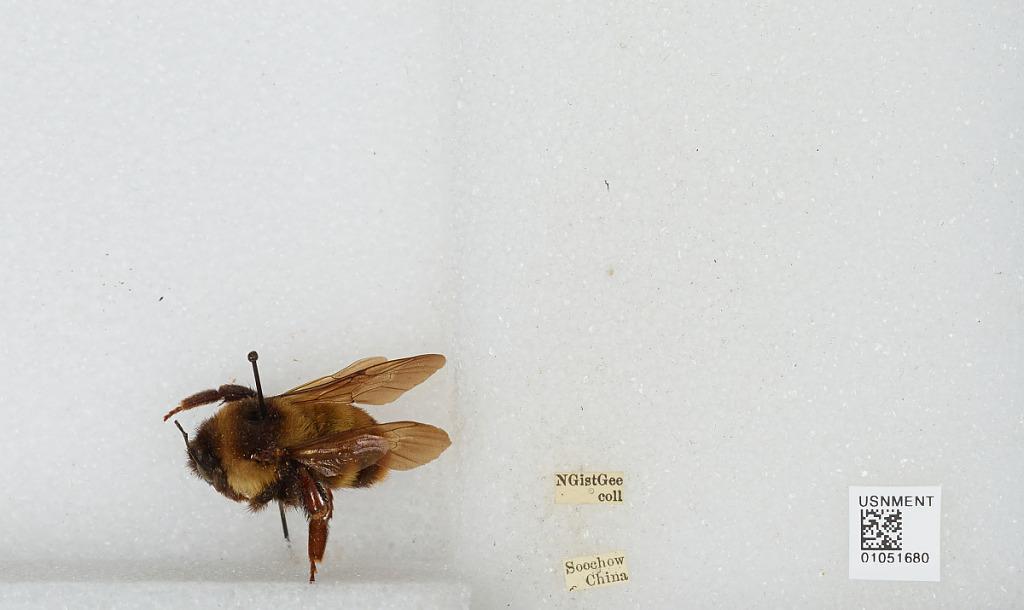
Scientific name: Bombus sp.
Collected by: N. Gist Gee
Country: China
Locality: Soochow